Engelbrecht Cave

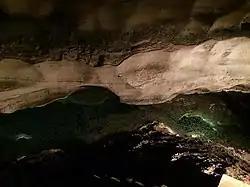
Inside of one of the two passages in Englebrecht Cave

The cave is located in a limestone known as Gambier Limestone which was formed between 35 and 45 million years ago and has an estimated thickness of about at the cave itself. The topsoil surrounding the cave is volcanic in origin and dates back to the last eruption of the Mount Gambier volcano from between 2,800 and 26,000 years ago.